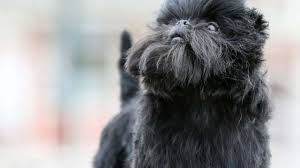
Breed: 200-n000012-affenpinscher